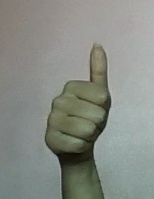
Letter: aleff